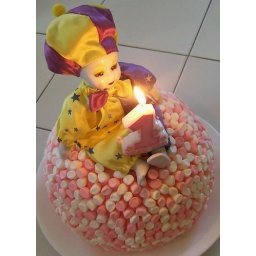
Isabella's 1st Bday cake a ball with a clown on top covered in marshmellows